Boraria infesta

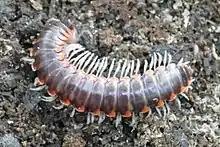
"Boraria infesta"

Boraria infesta is a species of flat-backed millipede in the family Xystodesmidae. It is found in North America.